The Two Orphans (play)

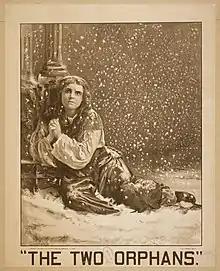
1879 poster for "The Two Orphans"

The play as translated by Hart Jackson into English was expressly adapted for Sheldon Shook's Union Square Theatre then under the management of A.M. Palmer. Its American premiere came on December 21, 1874, played for 180 performances, and eventually proved to be one of the most performed melodramas in the country for the next few decades. Odell's "Annals of the New York Stage" called it "one of the greatest theatrical successes of all time in America." Kate Claxton made her career in the role of Louise, and she later purchased the performance rights to the play and played it widely for years. It was also the play being performed during the December 1876 Brooklyn Theatre fire that killed at least 278 people.